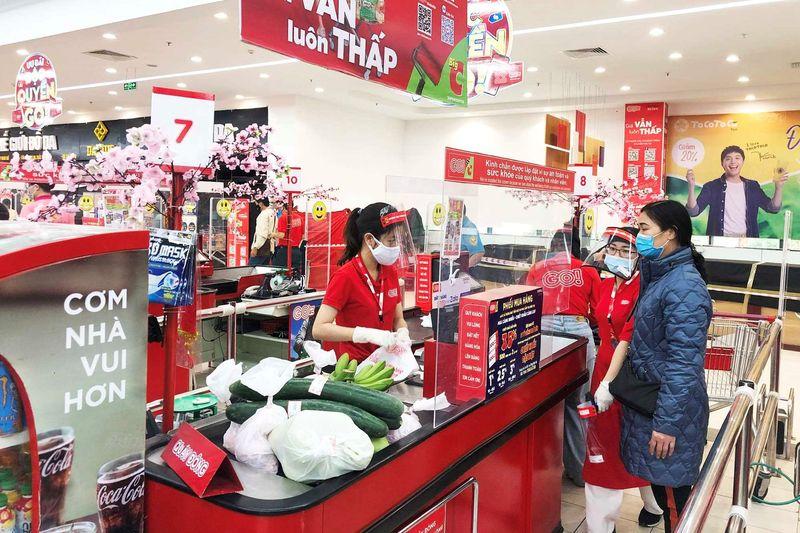
có một người phụ nữ mặc áo phao xanh đang đứng ở trước quầy thu ngân